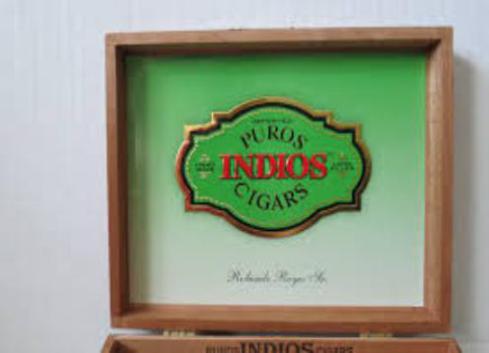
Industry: Necessities